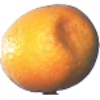
Label: kumquats